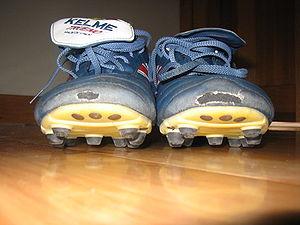
Un article de sport est un équipement individuel ou collectif utilisé pour pratiquer un sport quelconque, que ce soit un vêtement ou un matériel sportif.